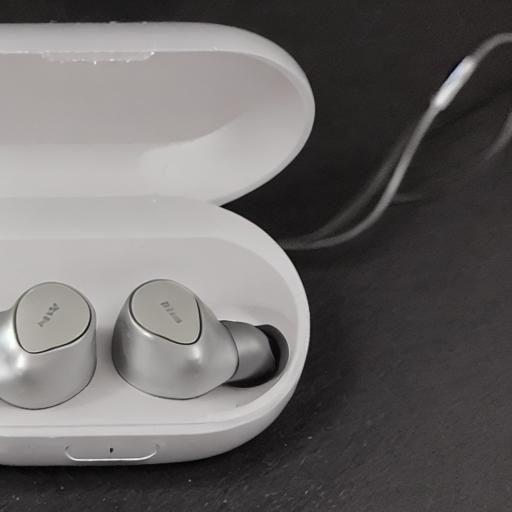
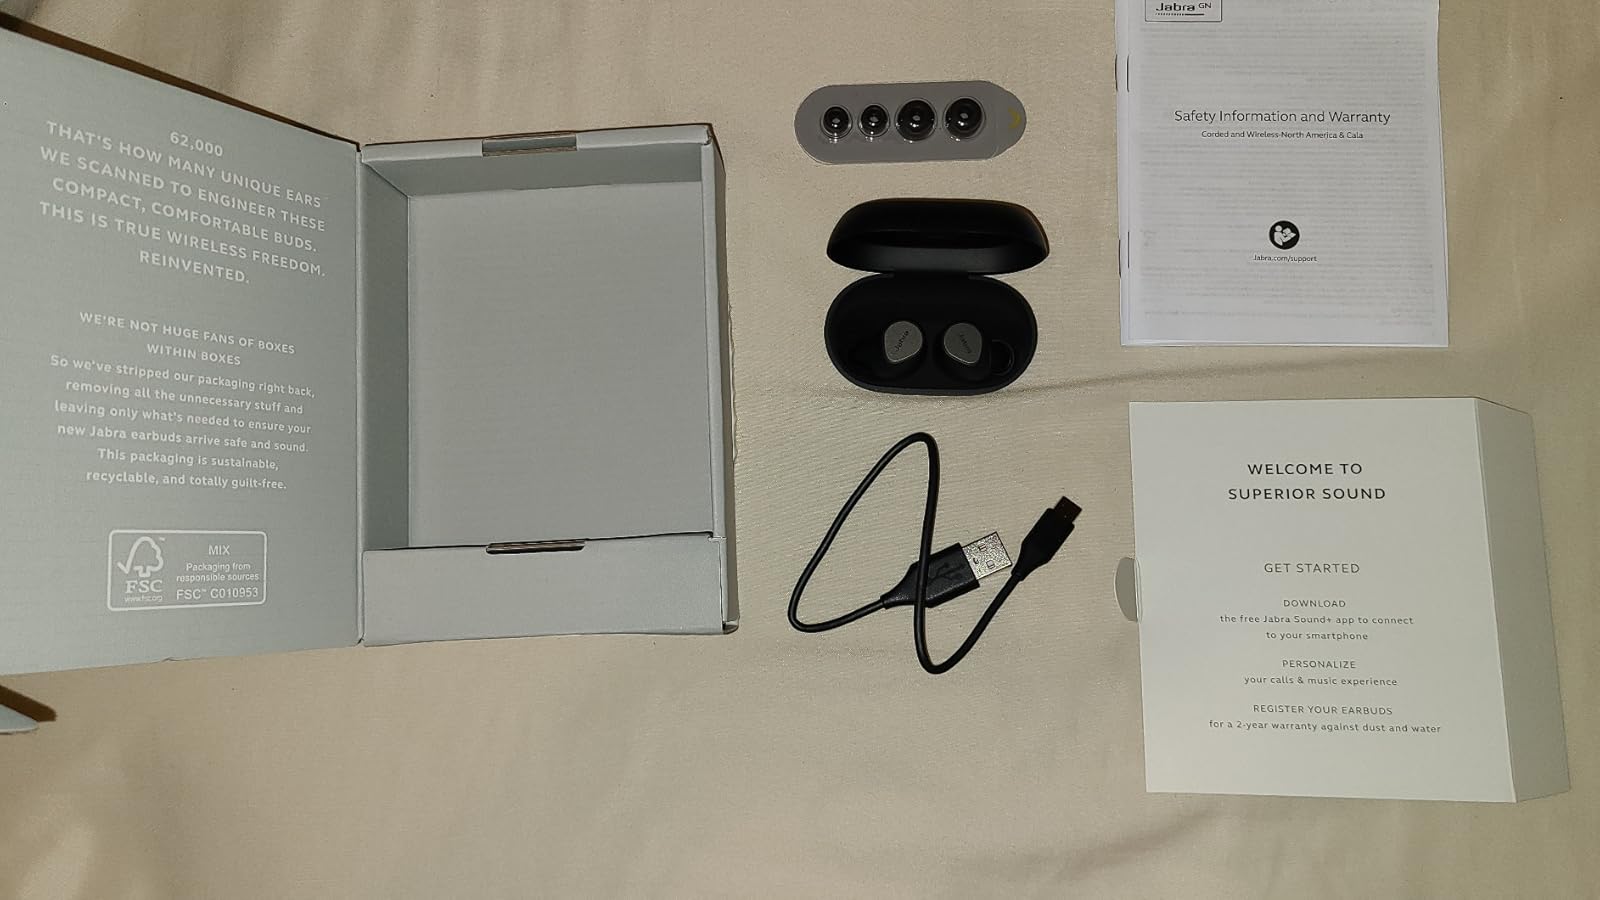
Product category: earbuds
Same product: no